Bismuthinidene

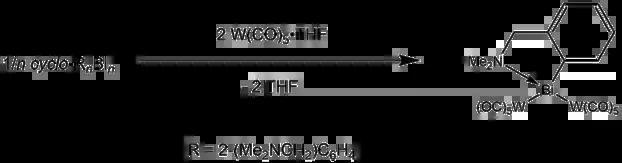

Reduction of ArBiCl (R = 2,6-bis["N"-(2’,6’-dimethylphenyl)ketimino]phenyl) gives the Bi(I) derivative. This complex is referred to as "Dostál's bismuthinidene". Many analogs have been prepared by varying the substituents on the aryl or the two imine arms.